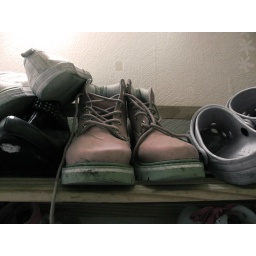
The pink shoes in the middle really stood out, for me.